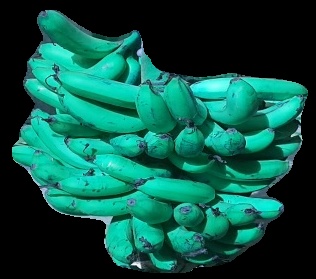
Variety: pachbale
Grade: grade3